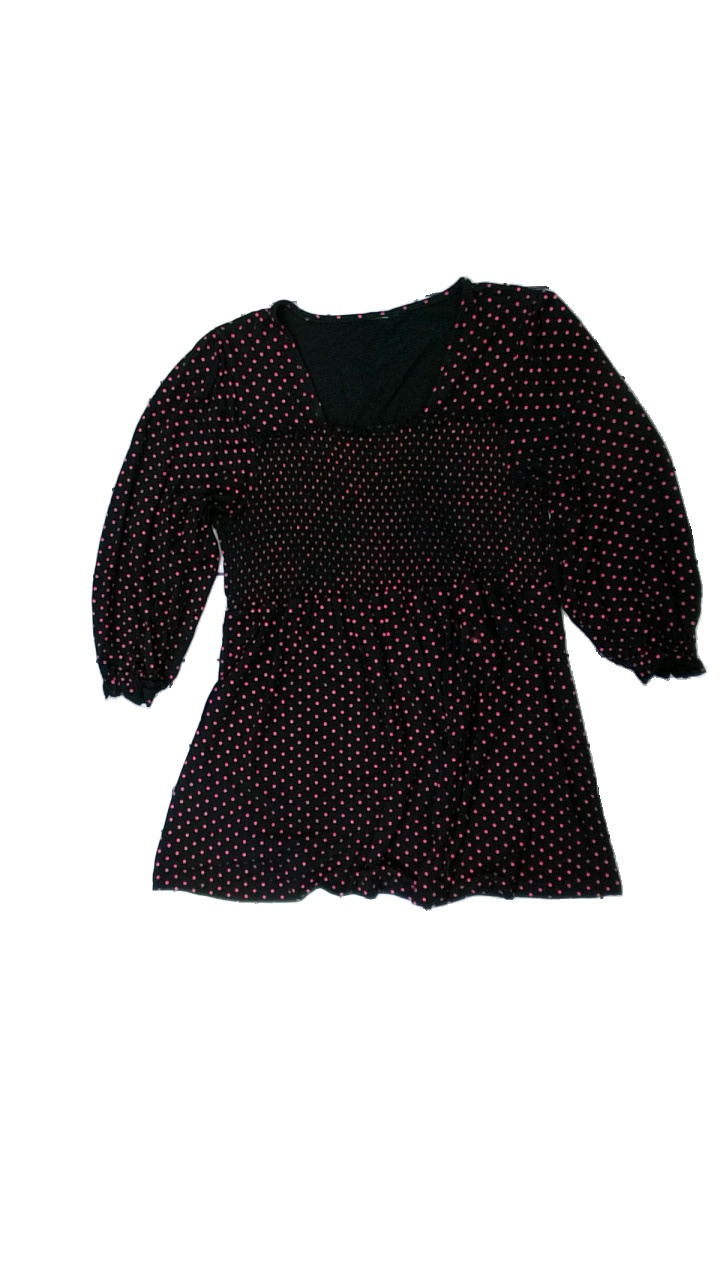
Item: Top (Ladies)
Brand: Missing
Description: Black top with pink dots from unknown brand, unknow size. Poor condition.
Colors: Black, Pink
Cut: Regular
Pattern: Dots
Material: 100% visc
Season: All
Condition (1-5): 2
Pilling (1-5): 5
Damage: stain
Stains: Major
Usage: Recycle
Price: <50